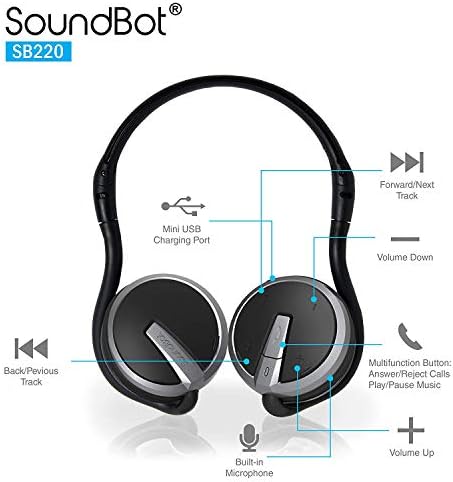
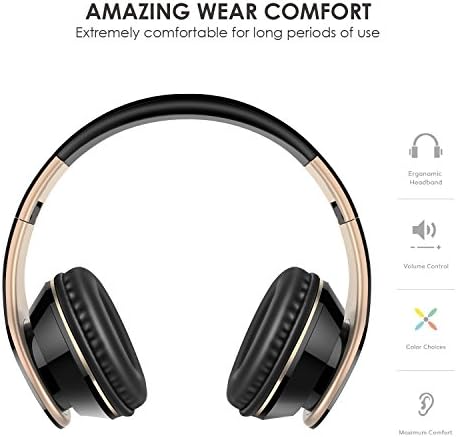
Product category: headphones
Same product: no